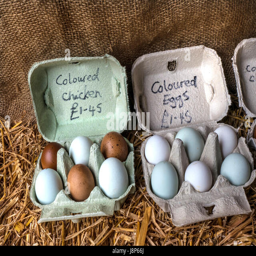
coloured chicken eggs produced naturally